Ashbourne, County Meath

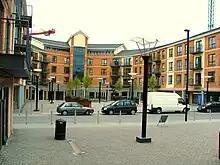
Apartments in centre of Ashbourne

Ashbourne is served by two public transport companies: Bus Éireann and Ashbourne Connect. Ashbourne Connect provides an express coach service direct to Dublin city centre and the southside of the city. The service is listed as 193 on the national journey planner. Bus Éireann provide a service (route 103) from Beresford Place, Dublin. Some of these services continue on to Ratoath, Kilmoon Cross and Duleek. Other services include Bus Éireann routes 105 (Blanchardstown - Drogheda), 109A (Dublin Airport - Kells), and Go-Ahead routes 195 (Balbriggan) and 197 (Swords).